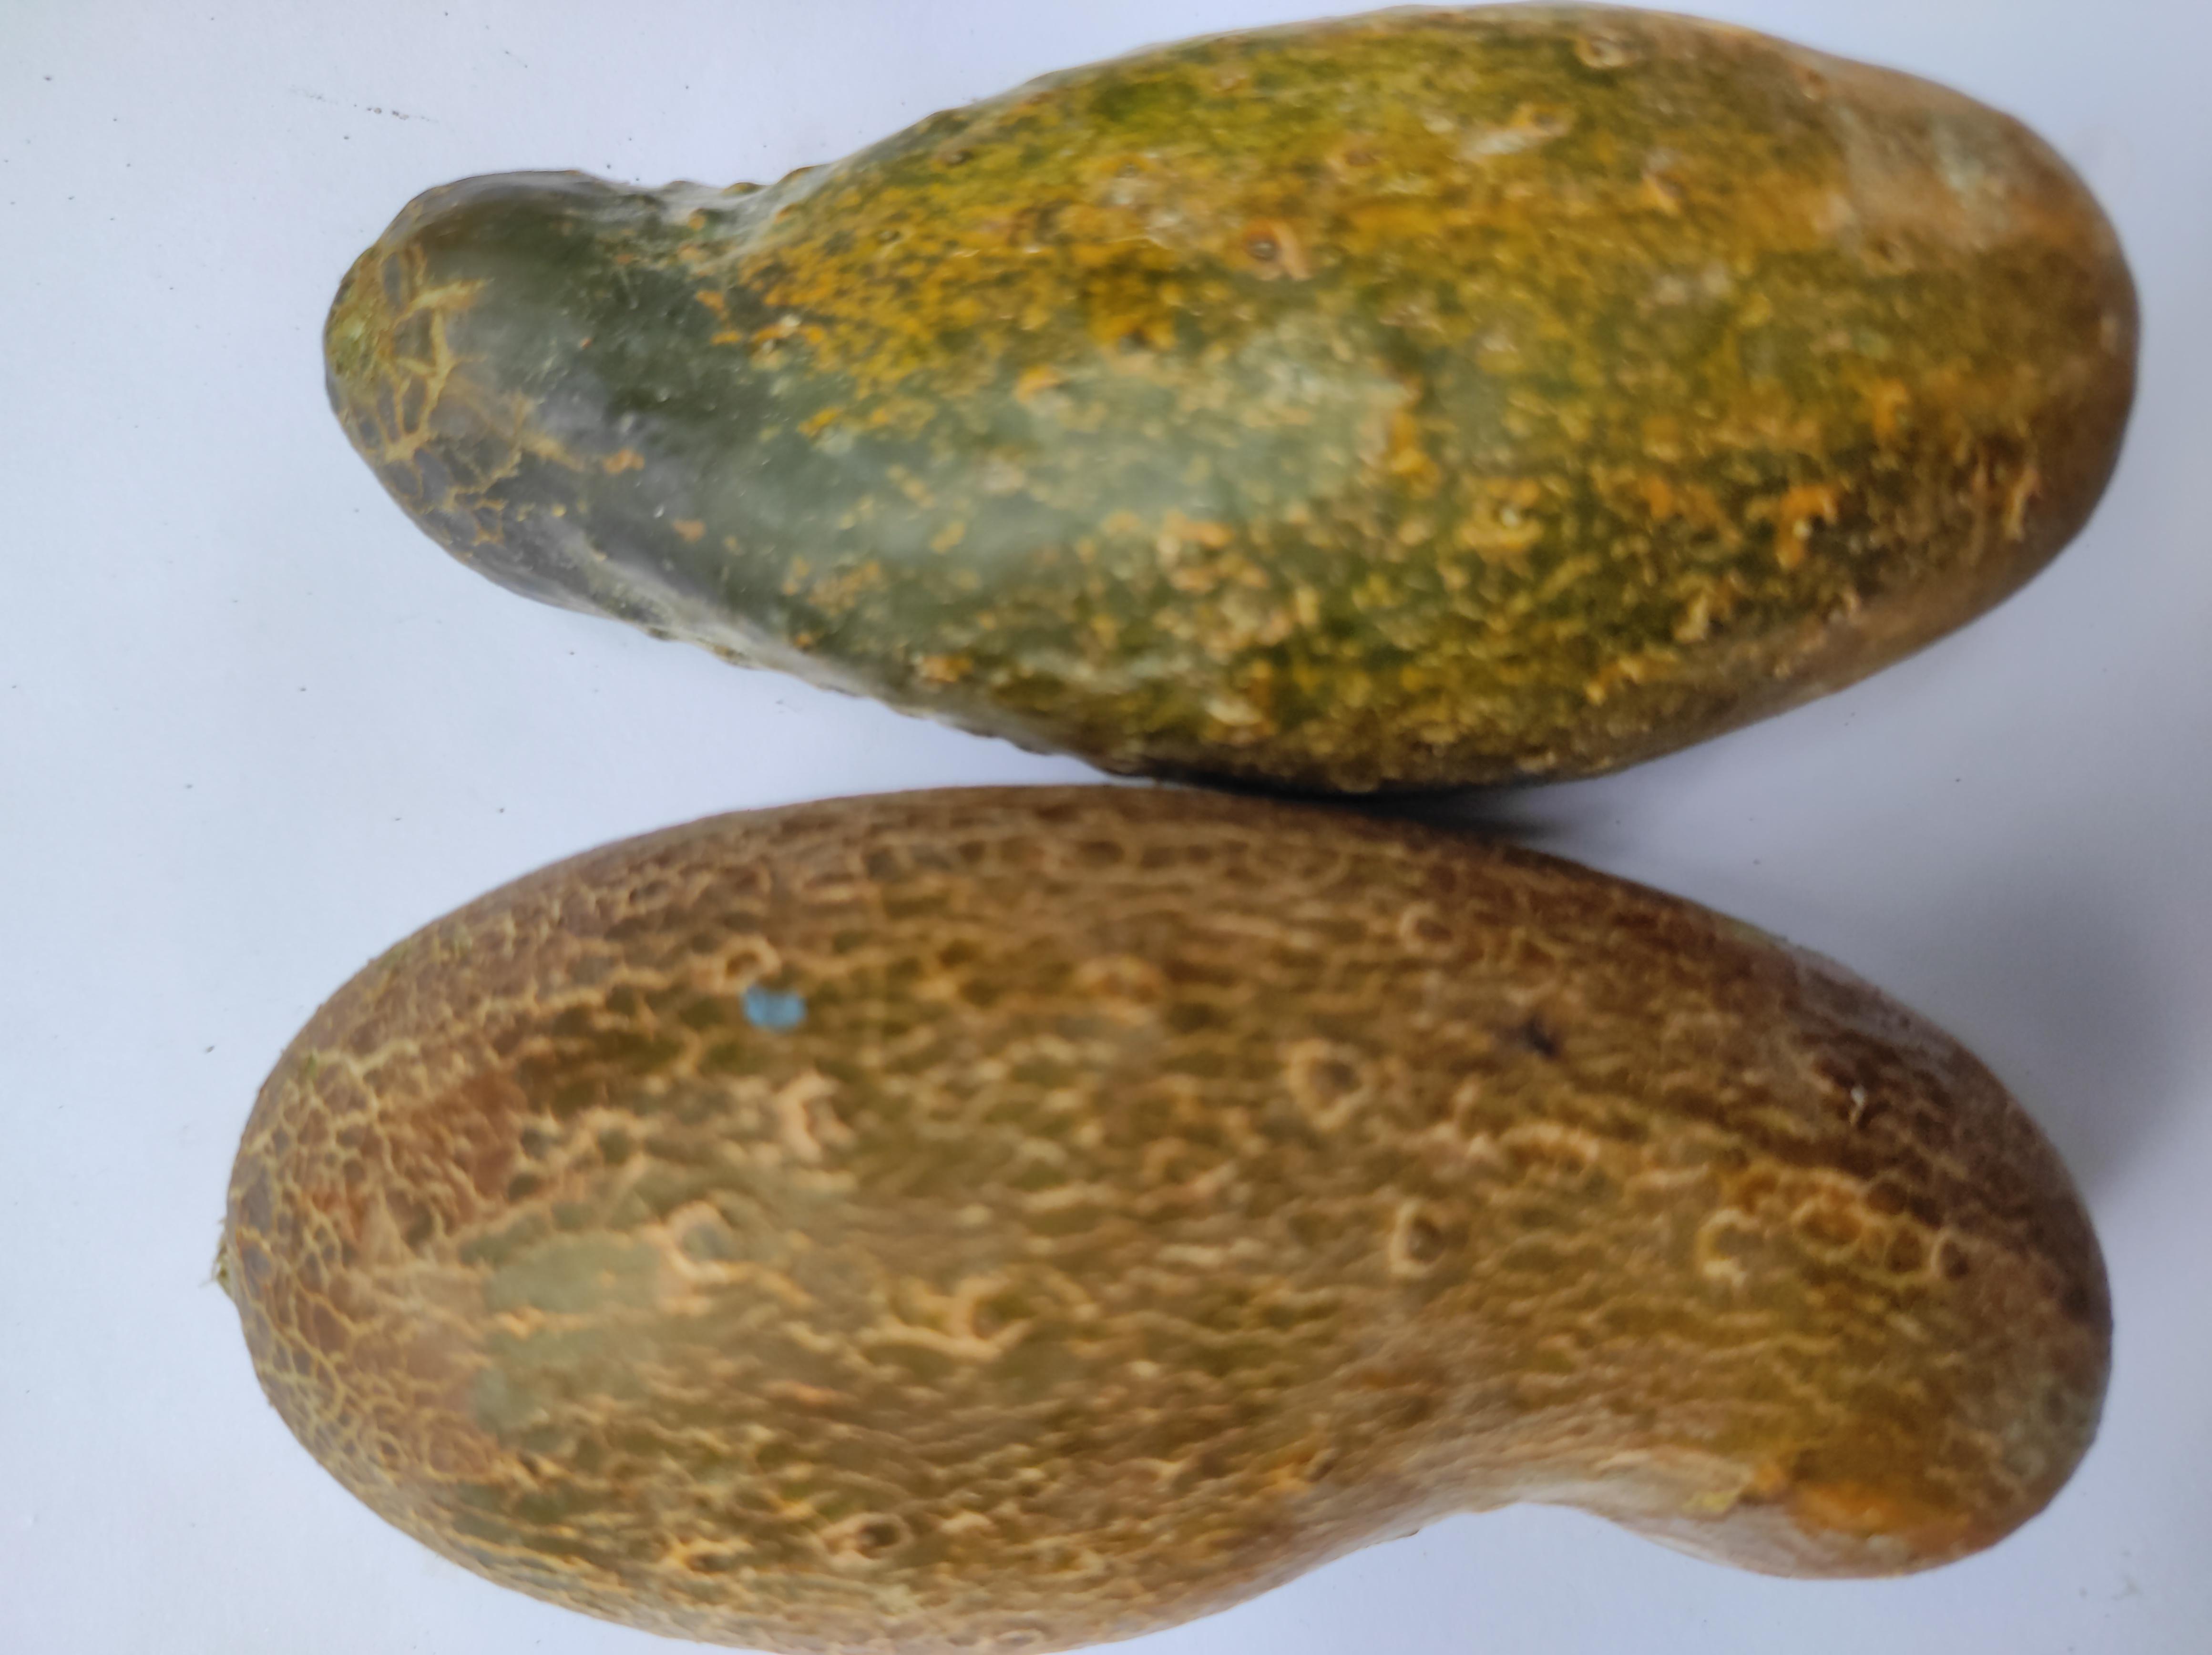
Label: Cucumber